Wound

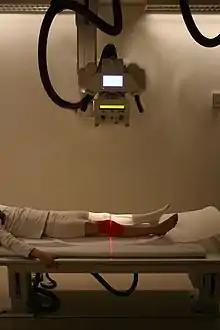
Plain radiography (x-ray) is used to ensure there are no hidden bone fractures in this patient's knee wound.

Wound presentation will vary greatly based on a number of factors, each of which is important to consider in order to establish a proper diagnosis and treatment plan. In addition to collecting a thorough history, the following factors should be considered when evaluating any wound: